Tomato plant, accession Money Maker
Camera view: tilt-top (135 deg); turntable rotation: 180 degrees
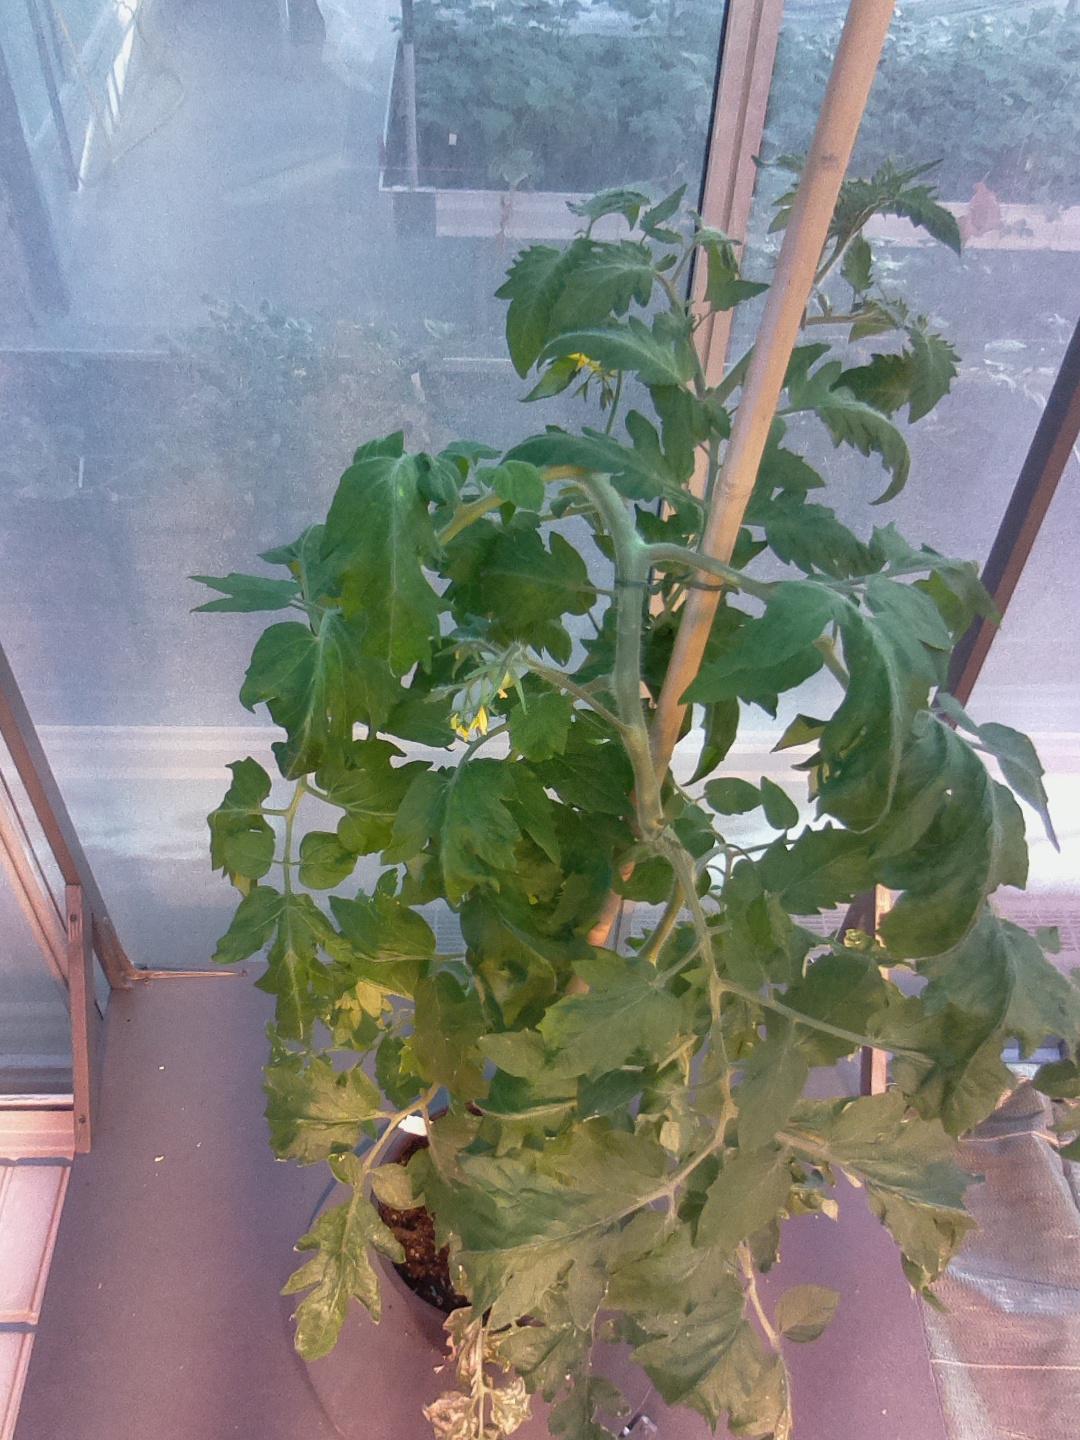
BBCH growth stage 70: Fruits at the main stem or branches visibles